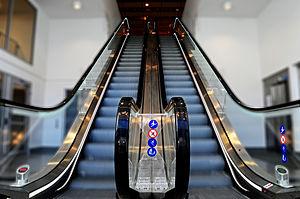
Otis Elevator Company est une entreprise américaine numéro un mondial de fabrication d'ascenseurs et seconde de la fabrication d'escaliers mécaniques produits sous le nom d'Escalator. Fondée en 1853 à Yonkers par Elisha Graves Otis, elle a été rachetée par United Technologies en 1976, elle redevient une société indépendante le 3 avril 2020 dans le cadre de la fusion entre Raytheon et United Technologies. On doit à Jesse W. Reno l'invention de l'Escalator, terme déposé par la marque et devenu générique.